Childhaven

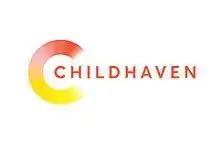
Childhaven Logo

Childhaven is a nonprofit organization that serves children (0–13 years) and their families who have experienced adversity and trauma in King County, Washington, United States. The agency runs several programs: Early Learning, Counseling Services, Developmental Therapies, and Wraparound Support. Childhaven provides support through a Healing Centered Framework that embeds relational health, trauma-informed care, and social justice in all places in which children and families live, learn, and play.